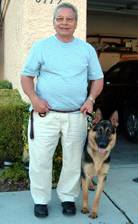
Label: dog